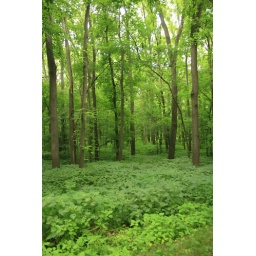
Nettles cover the ground in a low lying wooded area along the White river